Lado Davydov

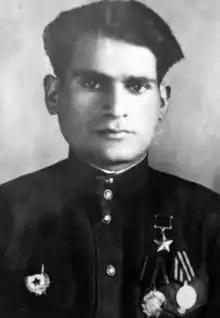
Davydov as pictured by the Soviet Red Army

Lado Shirinshayevich Davydov (18 August 1924 – 30 July 1987), also known simply as Lado Davydov was an Assyrian Soviet soldier during the Second World War. He is most well known for being decorated with Hero of the Soviet Union, and being one of only two Assyrians to have received the medal, alongside Armenian Assyrian Sergei Sarkhoshov.